Richard Woldendorp

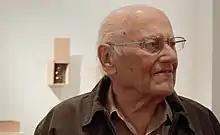

Richard Leo Woldendorp AM (1 January 1927 – April 2023) was a Dutch-Australian photographer known for his aerial photography of Australian geography.